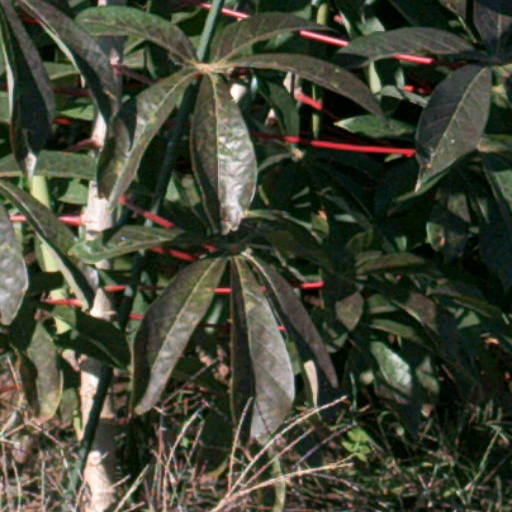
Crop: cassava